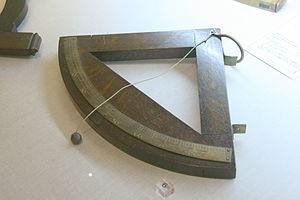
Le quadrant ou quart de cercle est un ancien instrument de mesure angulaire dont la plage d'utilisation est de 90°, ce qui représente l'étendue d'un quart de cercle, ou quadrant, d'où son nom aujourd'hui. À l'origine, cet instrument permettait de mesurer la hauteur d'un objet visé. Il était utilisé en astronomie, géodésie, topographie et navigation.
Le quadrant de navigation ou quadrant nautique est un ancien instrument de mesure angulaire employé dans la marine, à bord des navires, pour faire le point en mer.